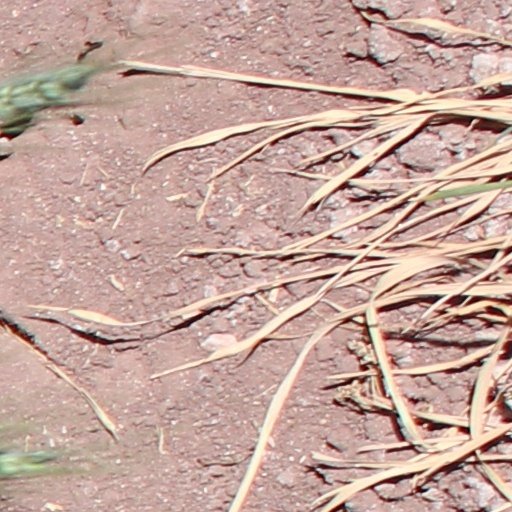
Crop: wheat